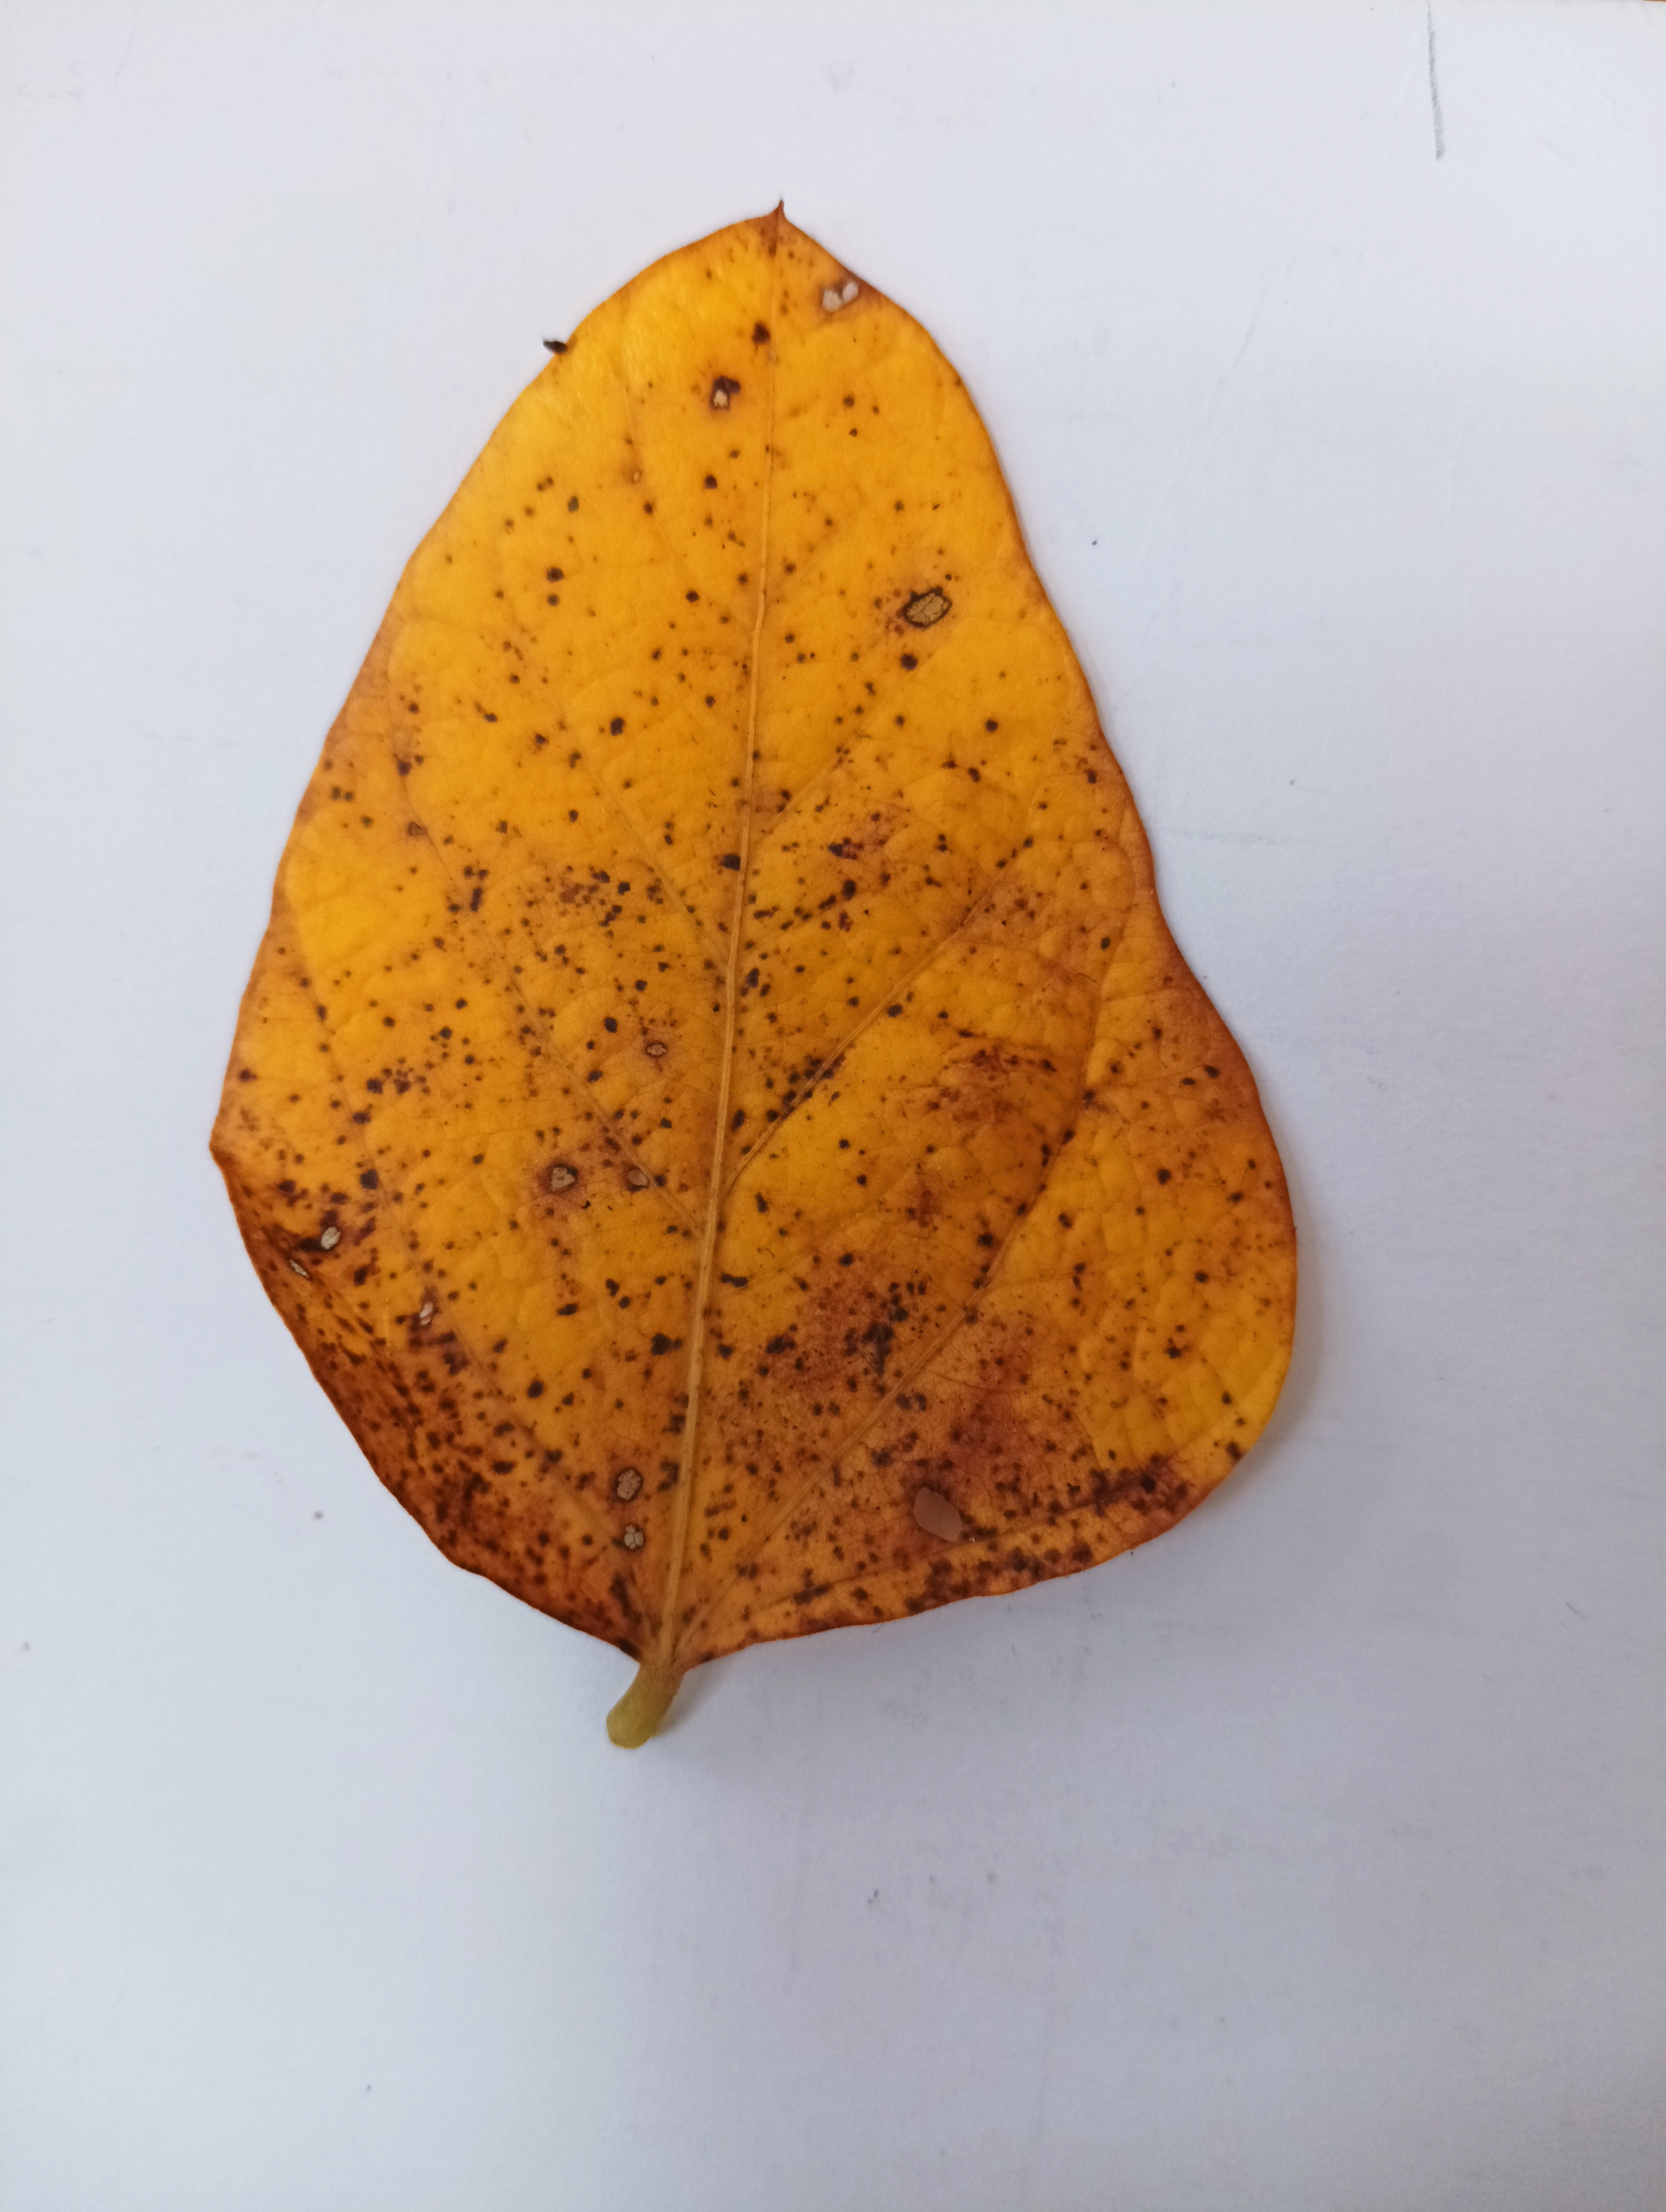
Label: Septoria_Brown_Spot